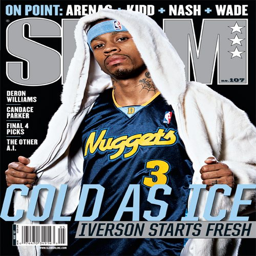
slam : appeared on the cover of the 107th issue of magazine .